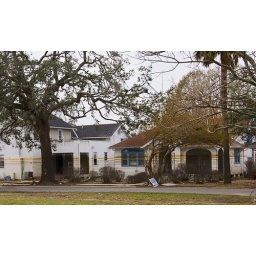
High water oily sludge flood marks on houses in Lakeview neighborhood.